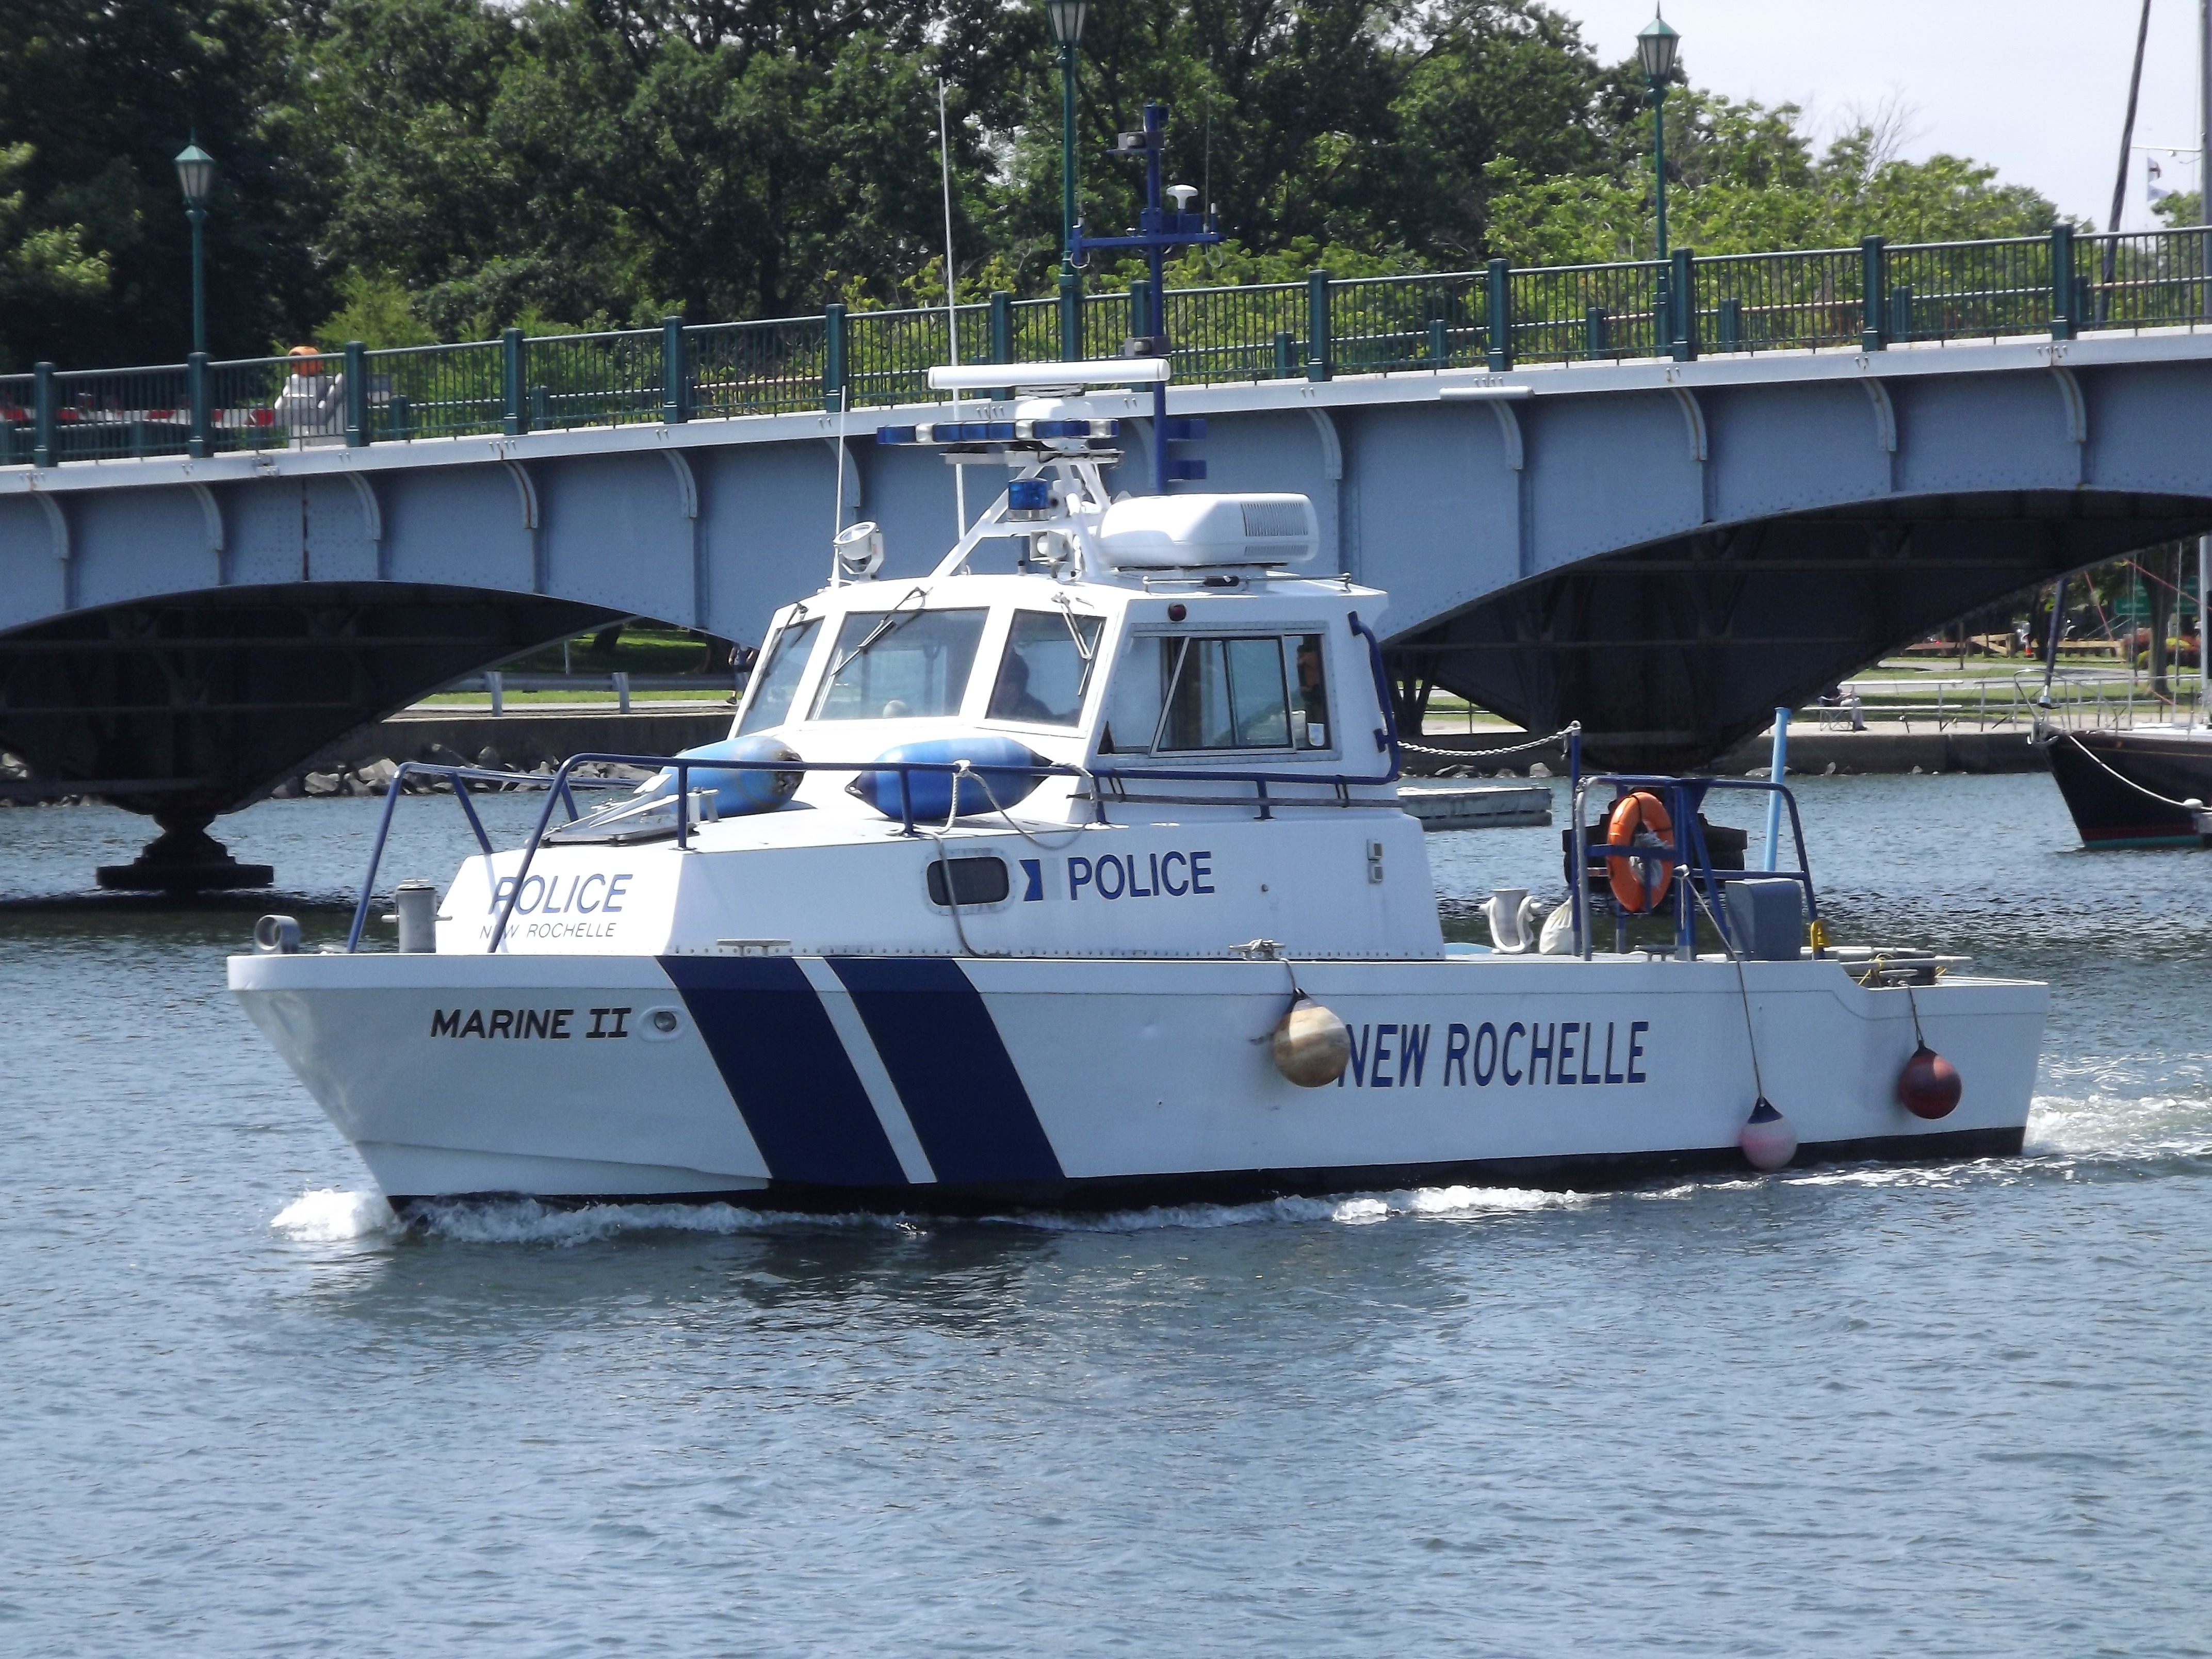
water, dock, boat, pier, ship, vehicle, yacht, harbor, port, security, motorboat, ferry, boating, police, law, watercraft, ecosystem, catamaran, law enforcement, passenger ship, motor boats, police boat, pilot boat, skiff, patrol boat